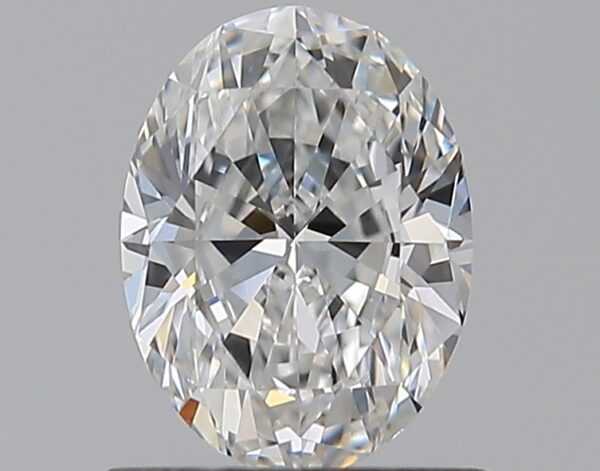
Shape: oval
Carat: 0.7
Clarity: VS2
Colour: E
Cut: EX
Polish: EX
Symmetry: VG
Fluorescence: M
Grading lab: GIA
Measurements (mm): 6.67 x 4.98 x 3.08